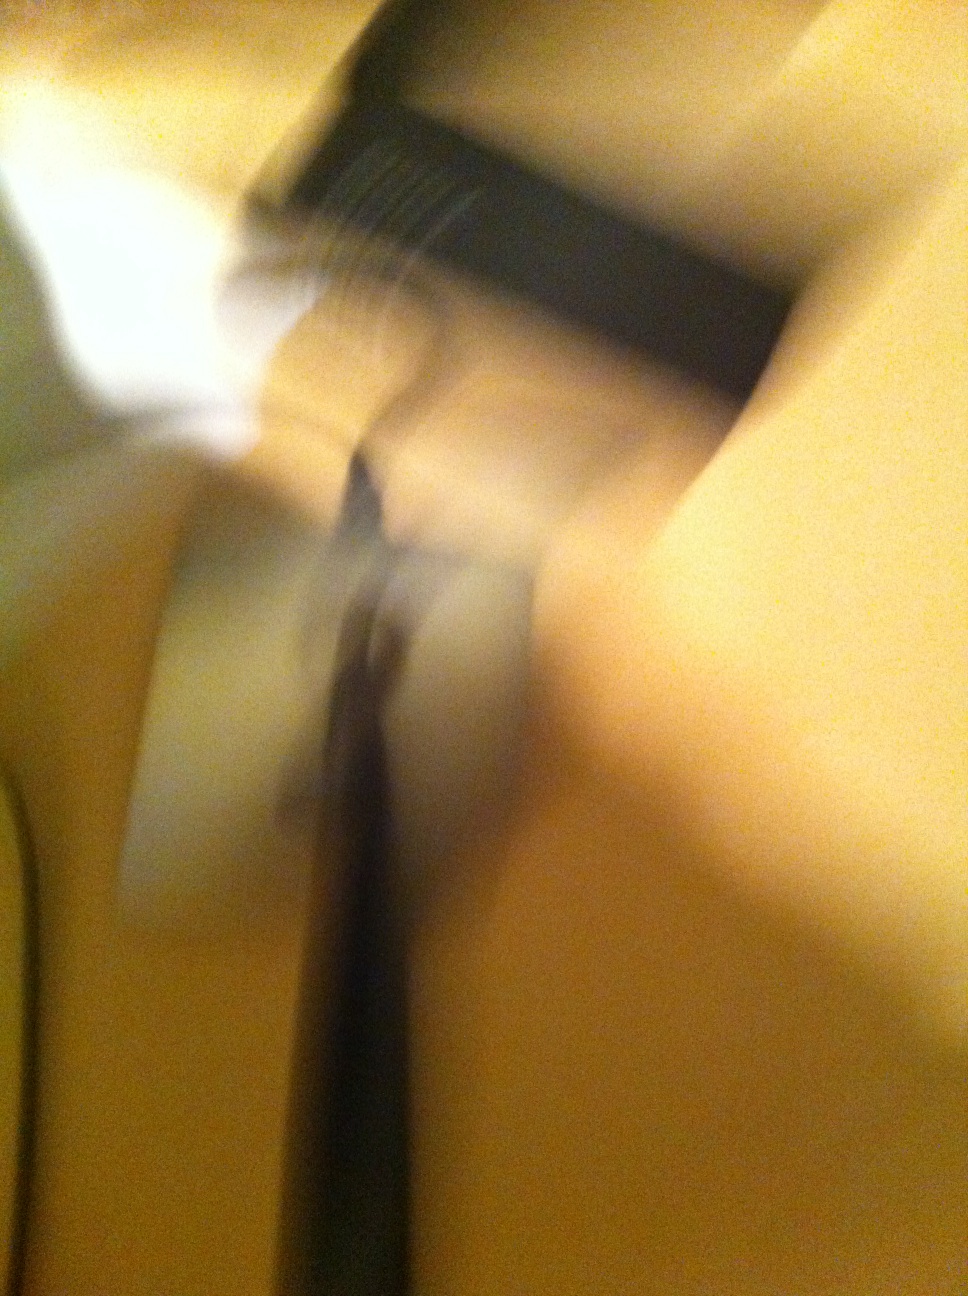Question: what brand is is this brand?
Answer: unanswerable